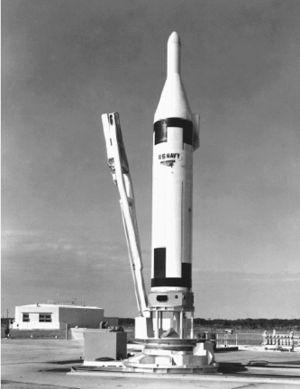
Rust in Peace est le quatrième album studio du groupe américain de thrash metal Megadeth, sorti le 24 septembre 1990. Il s'agit du premier album sur lequel figurent le guitariste Marty Friedman et le batteur Nick Menza.